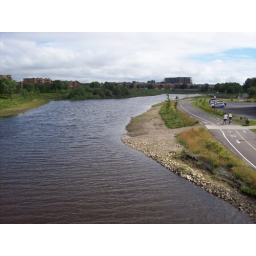
Standing on the bridge over the Sainte-Charles river in Quebec City. Never been here before... very nice.